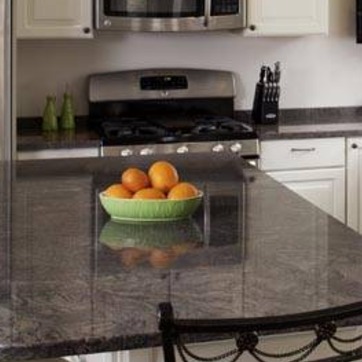
Material: food